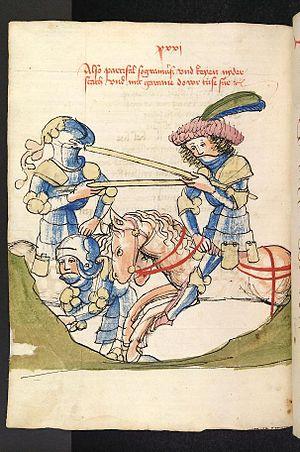
Le Parzival de Wolfram von Eschenbach est un roman en vers de la littérature courtoise en moyen haut-allemand, dont on pense qu’il a été composé au cours de la première décennie du XIIIᵉ siècle. L'œuvre, qui comporte environ 25 000 vers, est directement inspirée du Perceval ou le Conte du Graal de Chrétien de Troyes, écrit à la fin du siècle précédent.